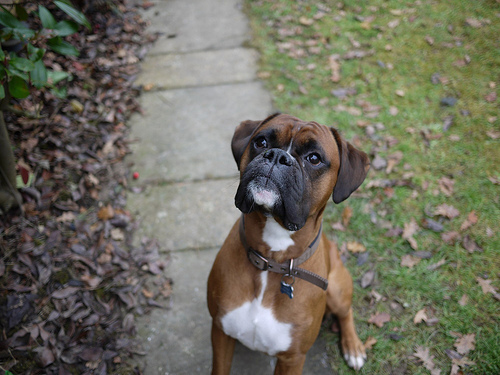
Animal: dog
Breed: boxer